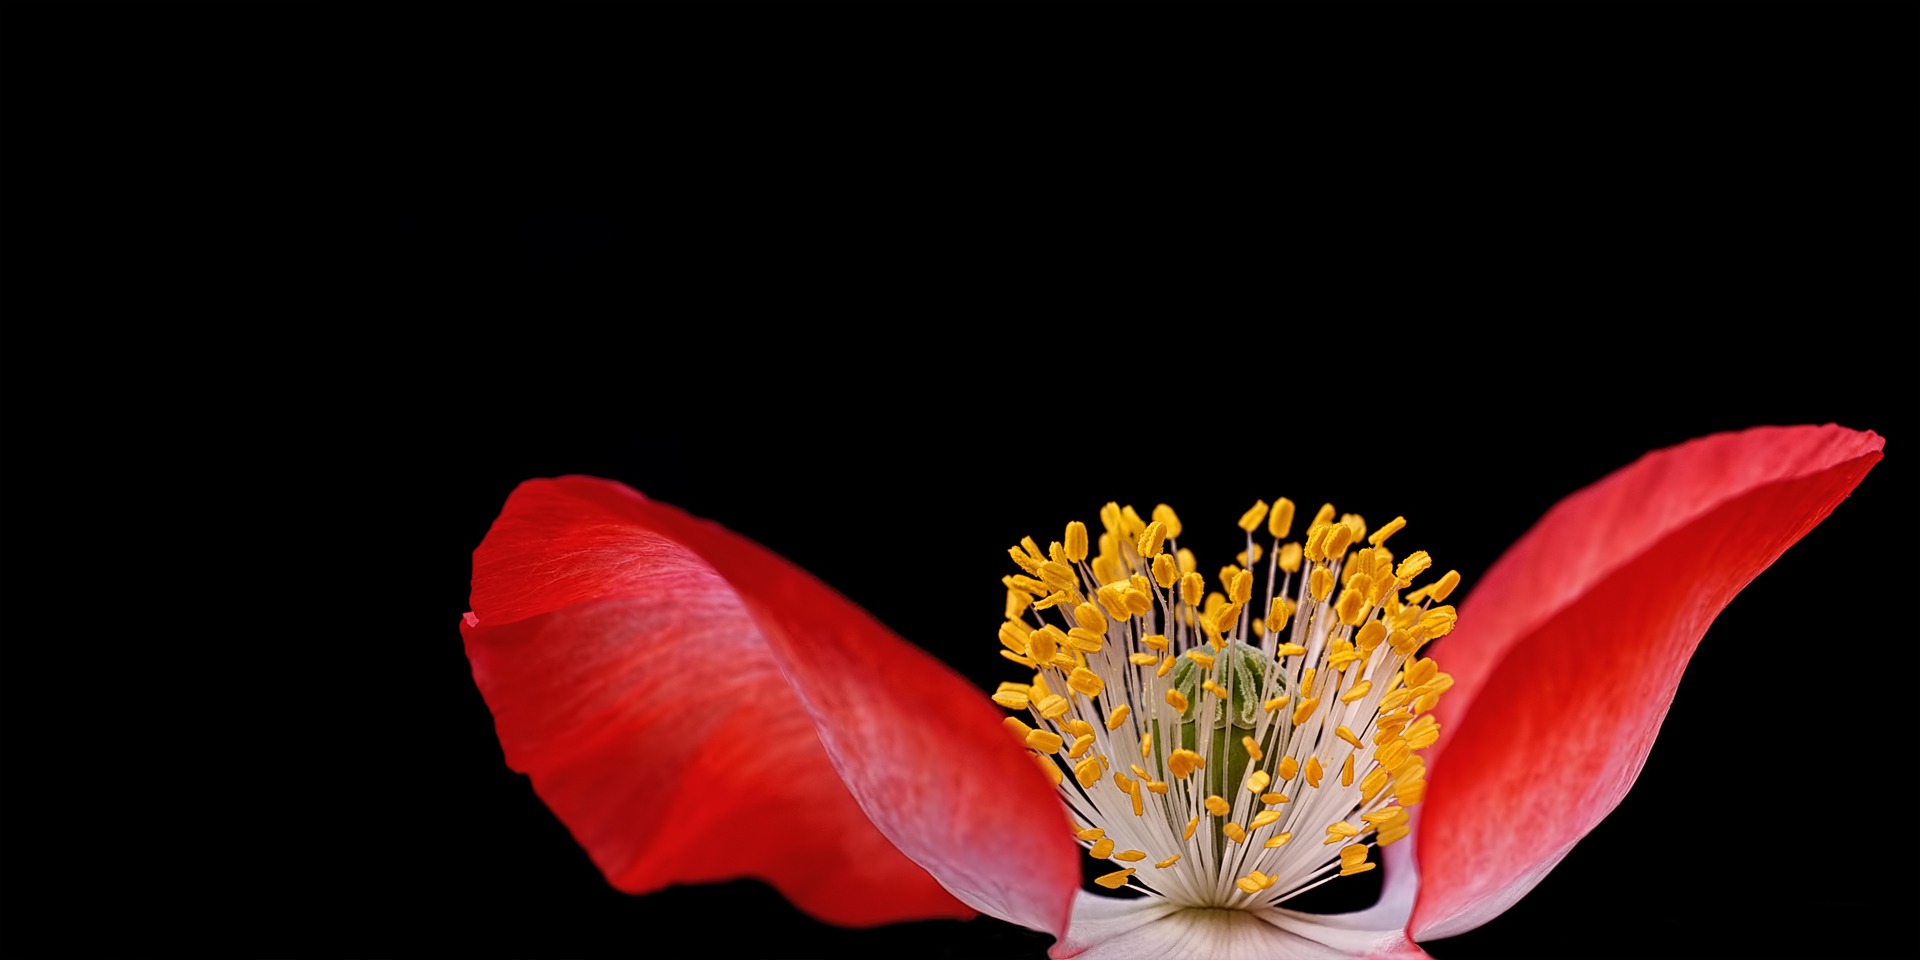
blossom, plant, photography, leaf, flower, petal, bloom, pollen, red, color, insect, macro, yellow, flora, close up, pistil, macro photography, flowering plant, hd wallpaper